2014 IIHF Inline Hockey World Championship

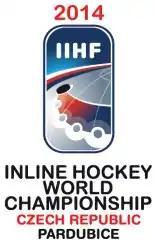

The 2014 IIHF Inline Hockey World Championship was the 19th IIHF Inline Hockey World Championship, an international inline hockey tournament run by the International Ice Hockey Federation. The World Championship ran alongside the 2014 IIHF Inline Hockey World Championship Division I tournament and took place between 1 and 7 June 2014 in Pardubice, Czech Republic. The tournament was won by the Finland, earning their fourth World Championship title. Canada finished in second place and the United States in third after defeating Sweden in the bronze medal match. Great Britain, after losing the relegation game against Slovakia was relegated to Division I for 2015.